A Simple Death

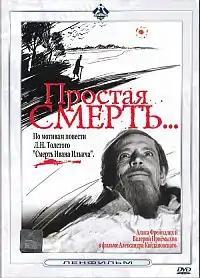
Film poster

A Simple Death is a 1985 Soviet drama film directed by Alexander Kaidanovsky, based on Leo Tolstoy's "The Death of Ivan Ilyich". It was screened in the Un Certain Regard section at the 1987 Cannes Film Festival.